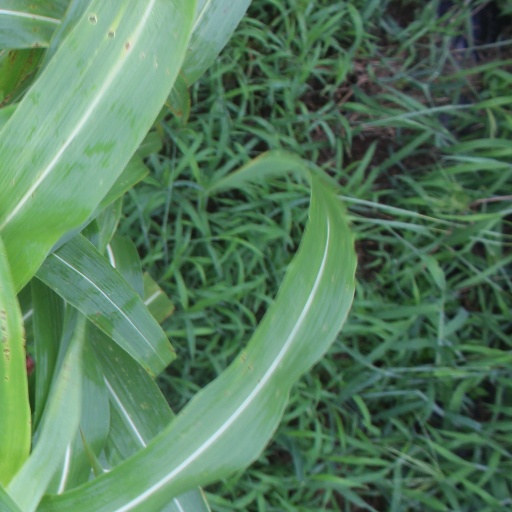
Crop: sorghum